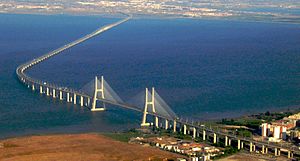
Tajo / Galleri
Tajo, Tejo eller Tagus er den længste flod i Portugal og på hele Den Iberiske Halvø. Den har en længde på ca. 1.007 km og har sit udspring i Albaracínbjergene i provinsen Teruel i Aragón i Spanien, hvorefter den hovedsagligt løber mod vest til den udløber i Atlanterhavet ved Lissabon i Portugal.